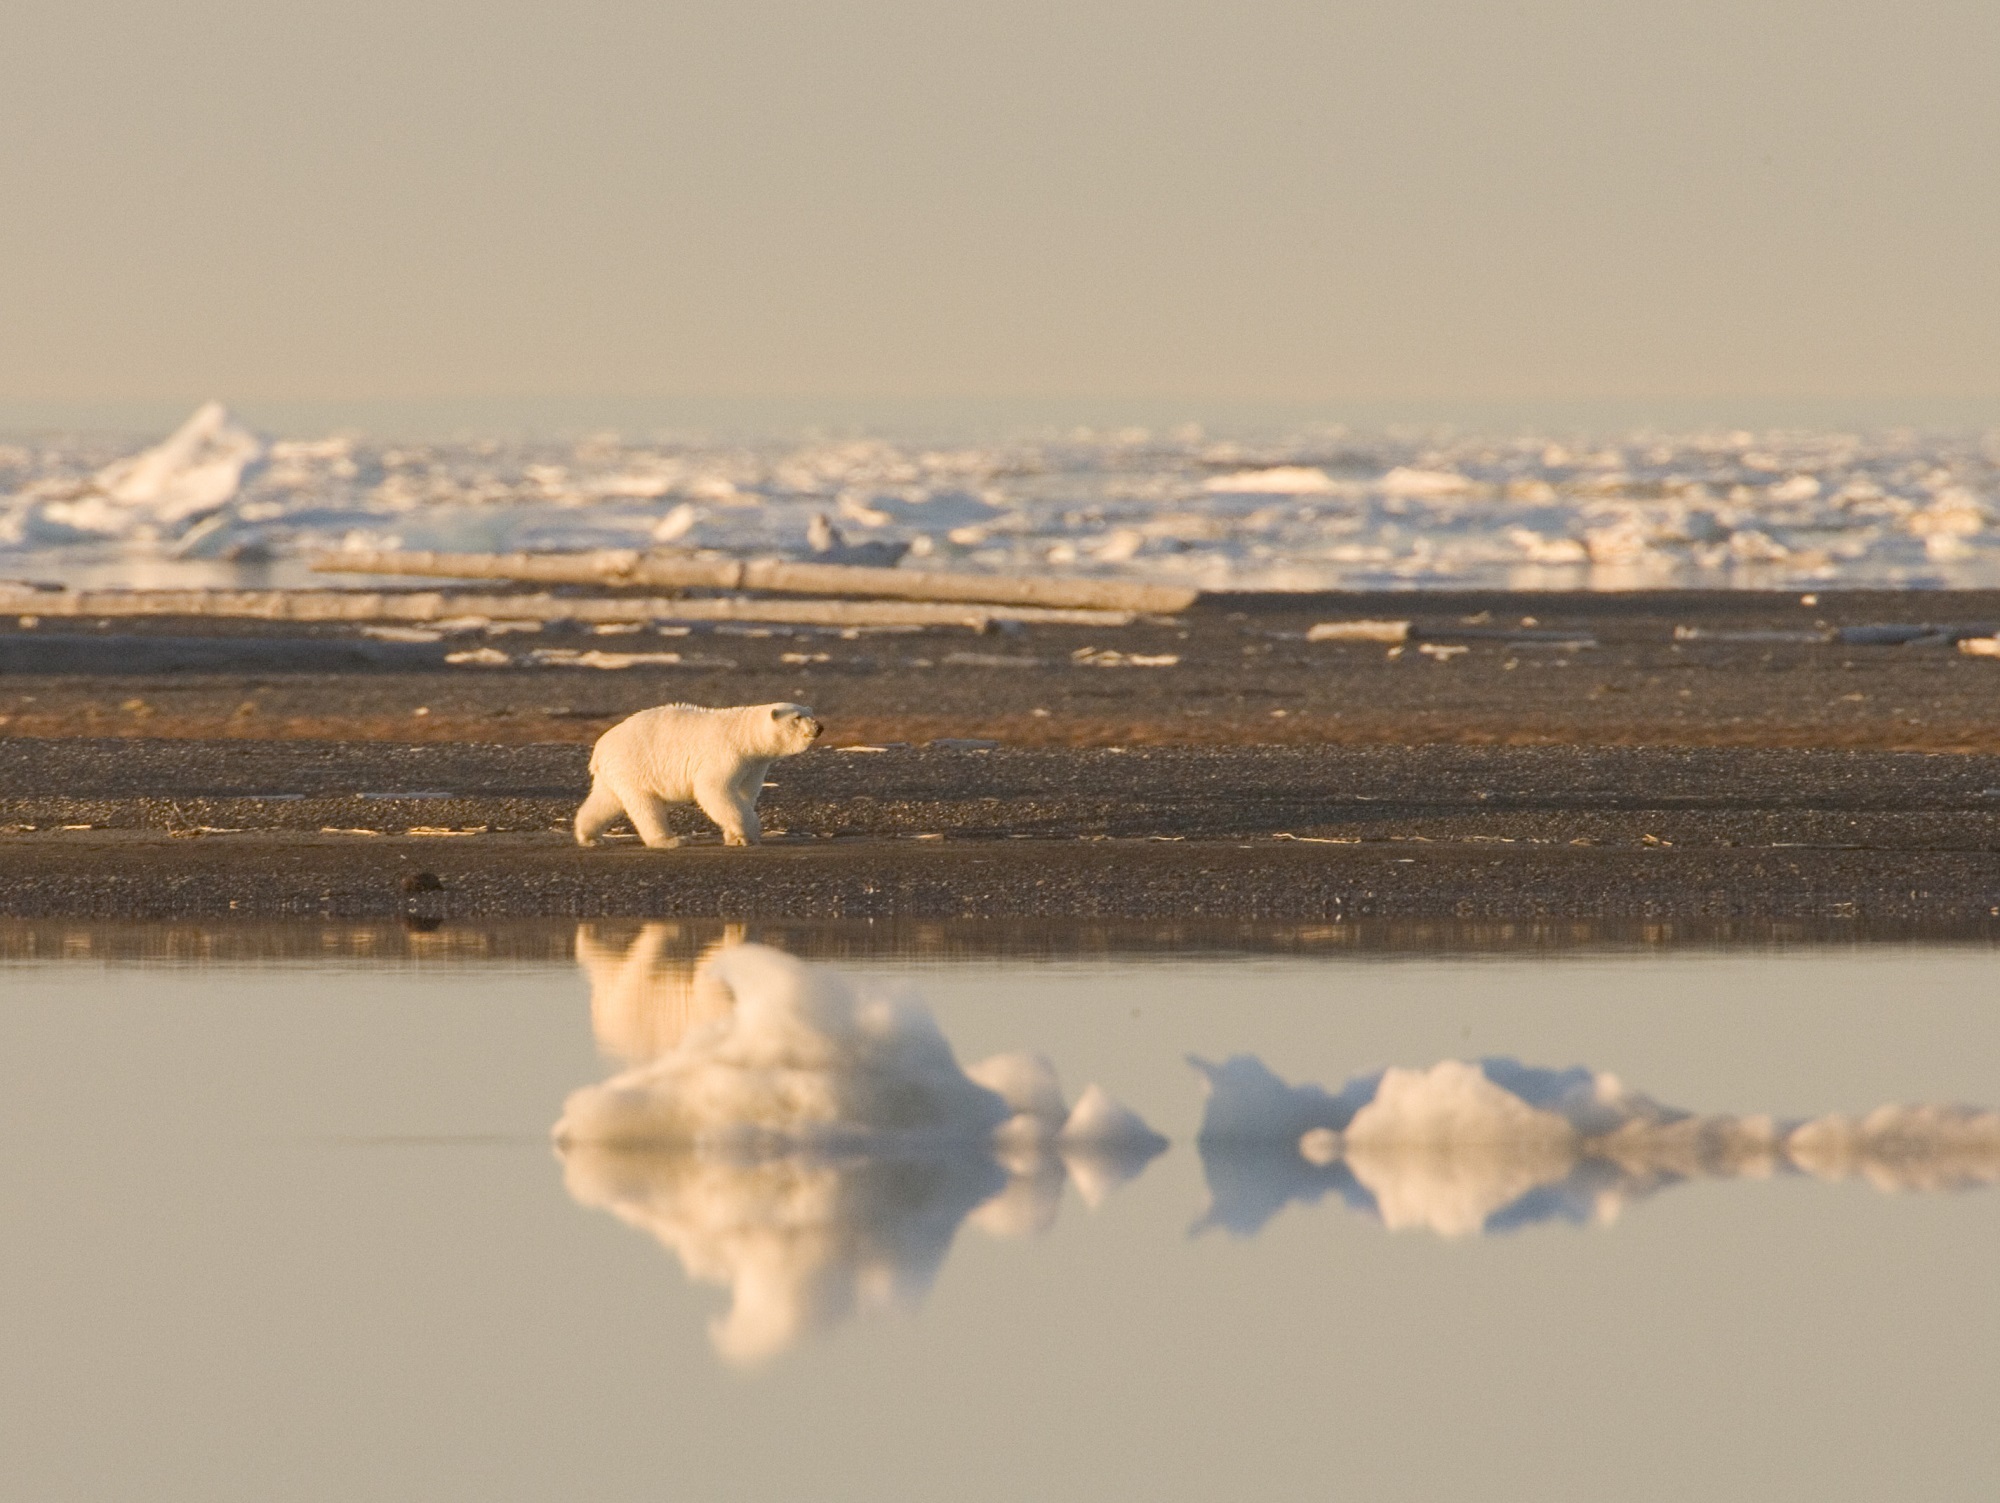
sea, water, sand, horizon, wilderness, walking, snow, cold, winter, cloud, mist, white, sunlight, morning, dawn, bear, wildlife, wild, fur, reflection, mammal, predator, arctic, polar bear, big, carnivore, tundra, atmospheric phenomenon